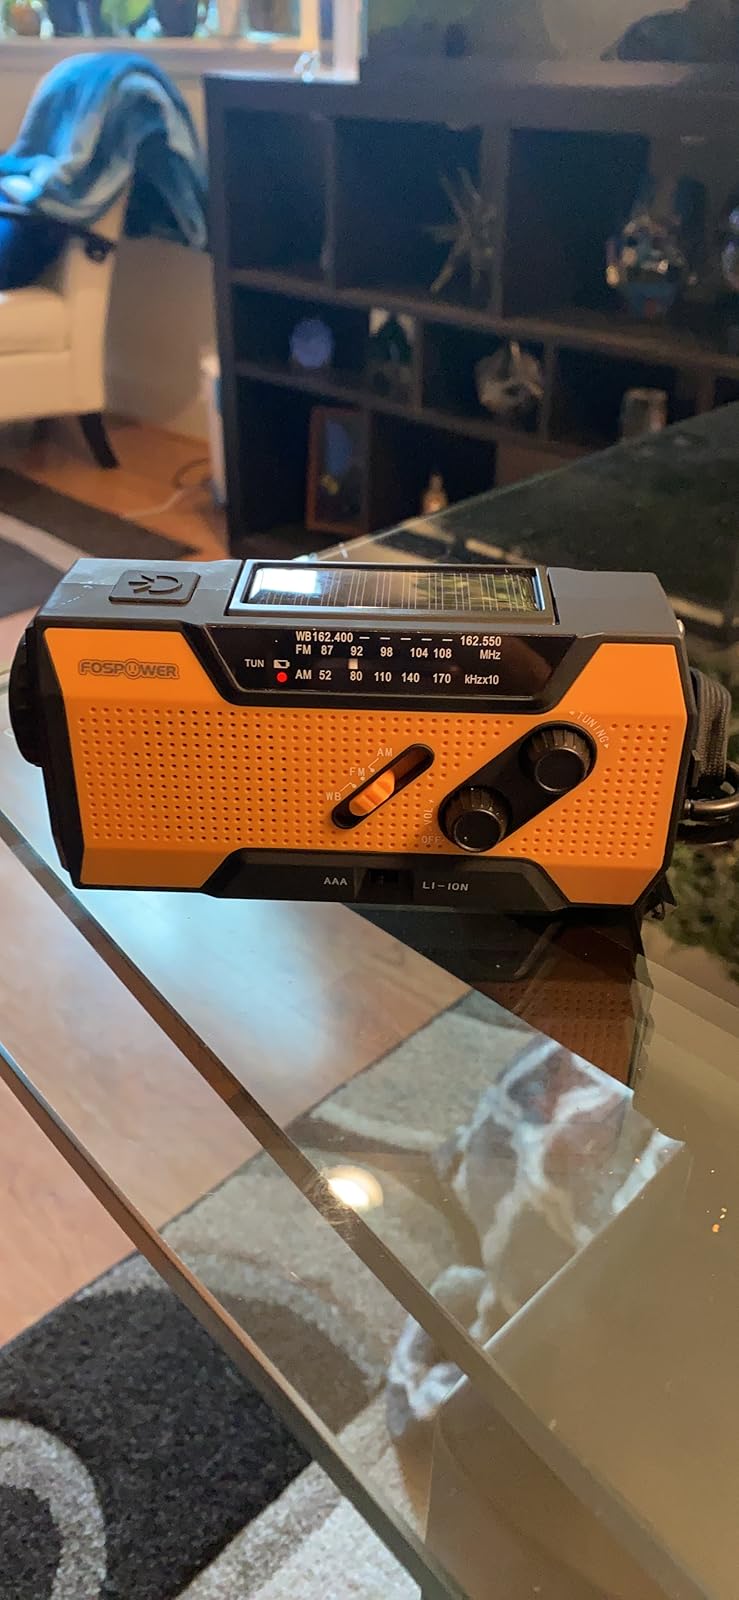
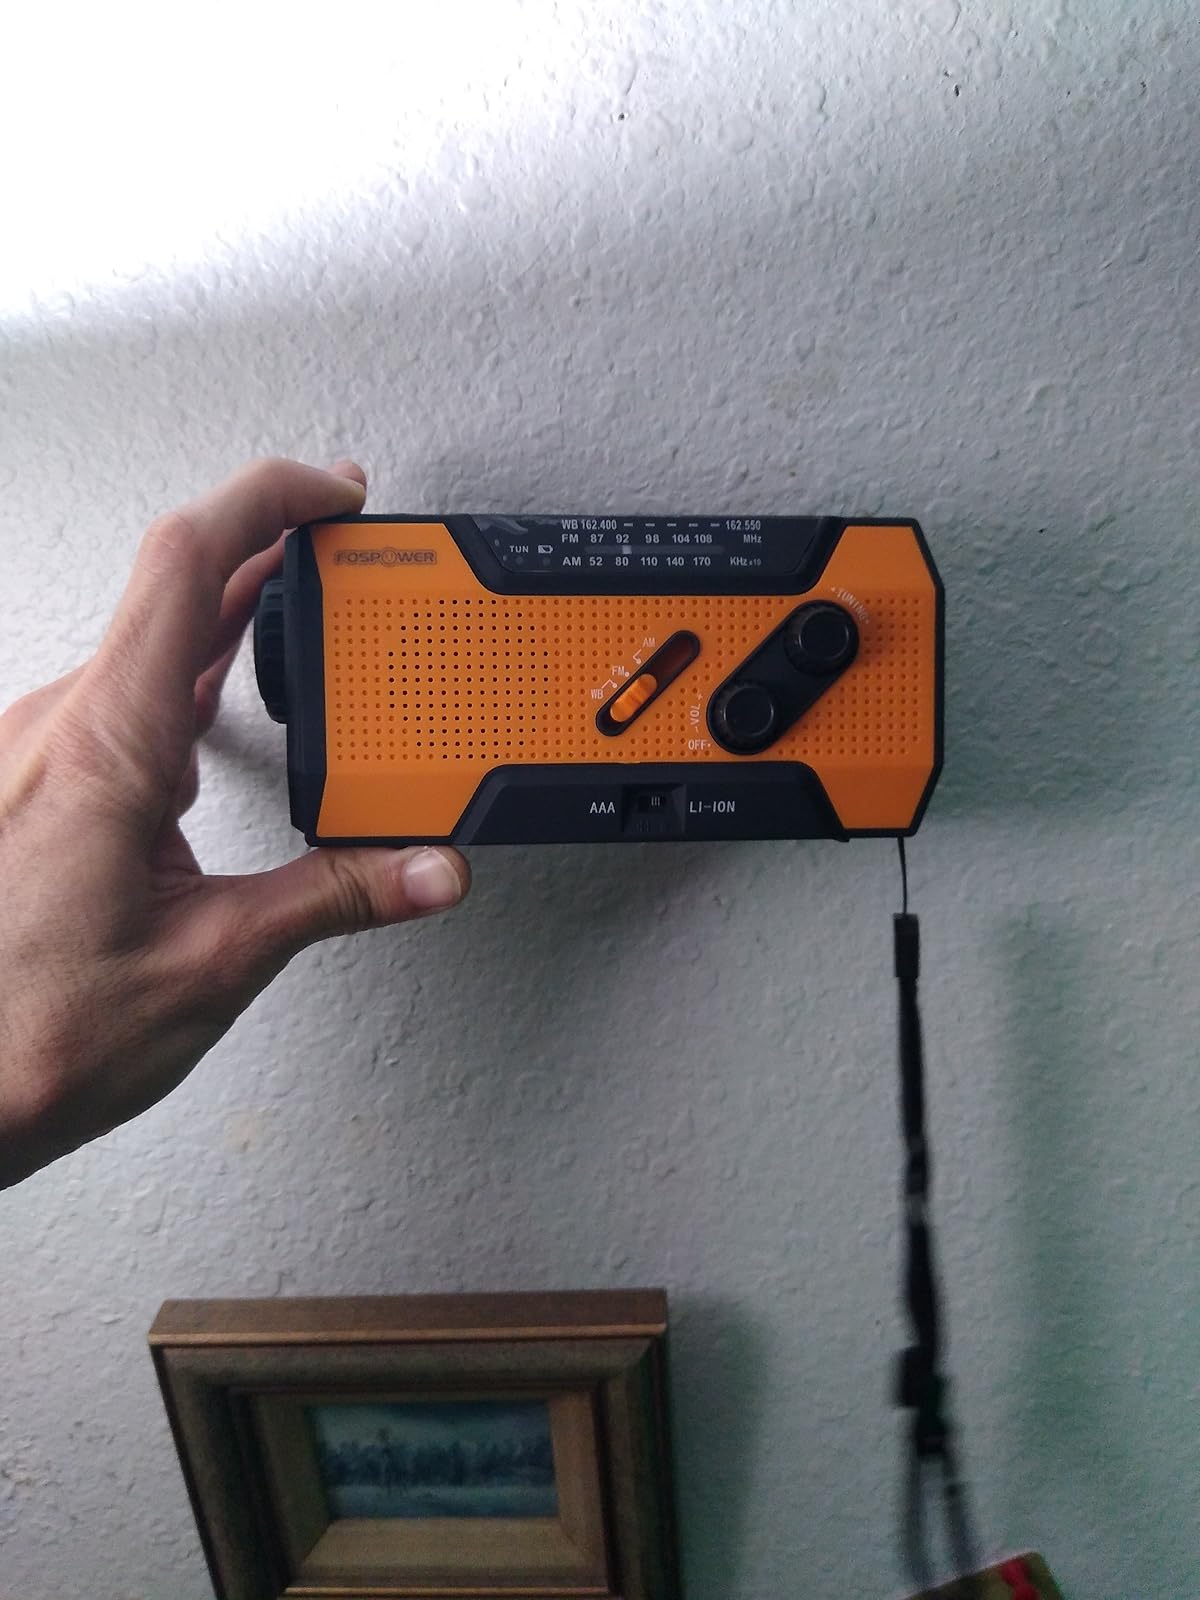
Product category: radio
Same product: yes